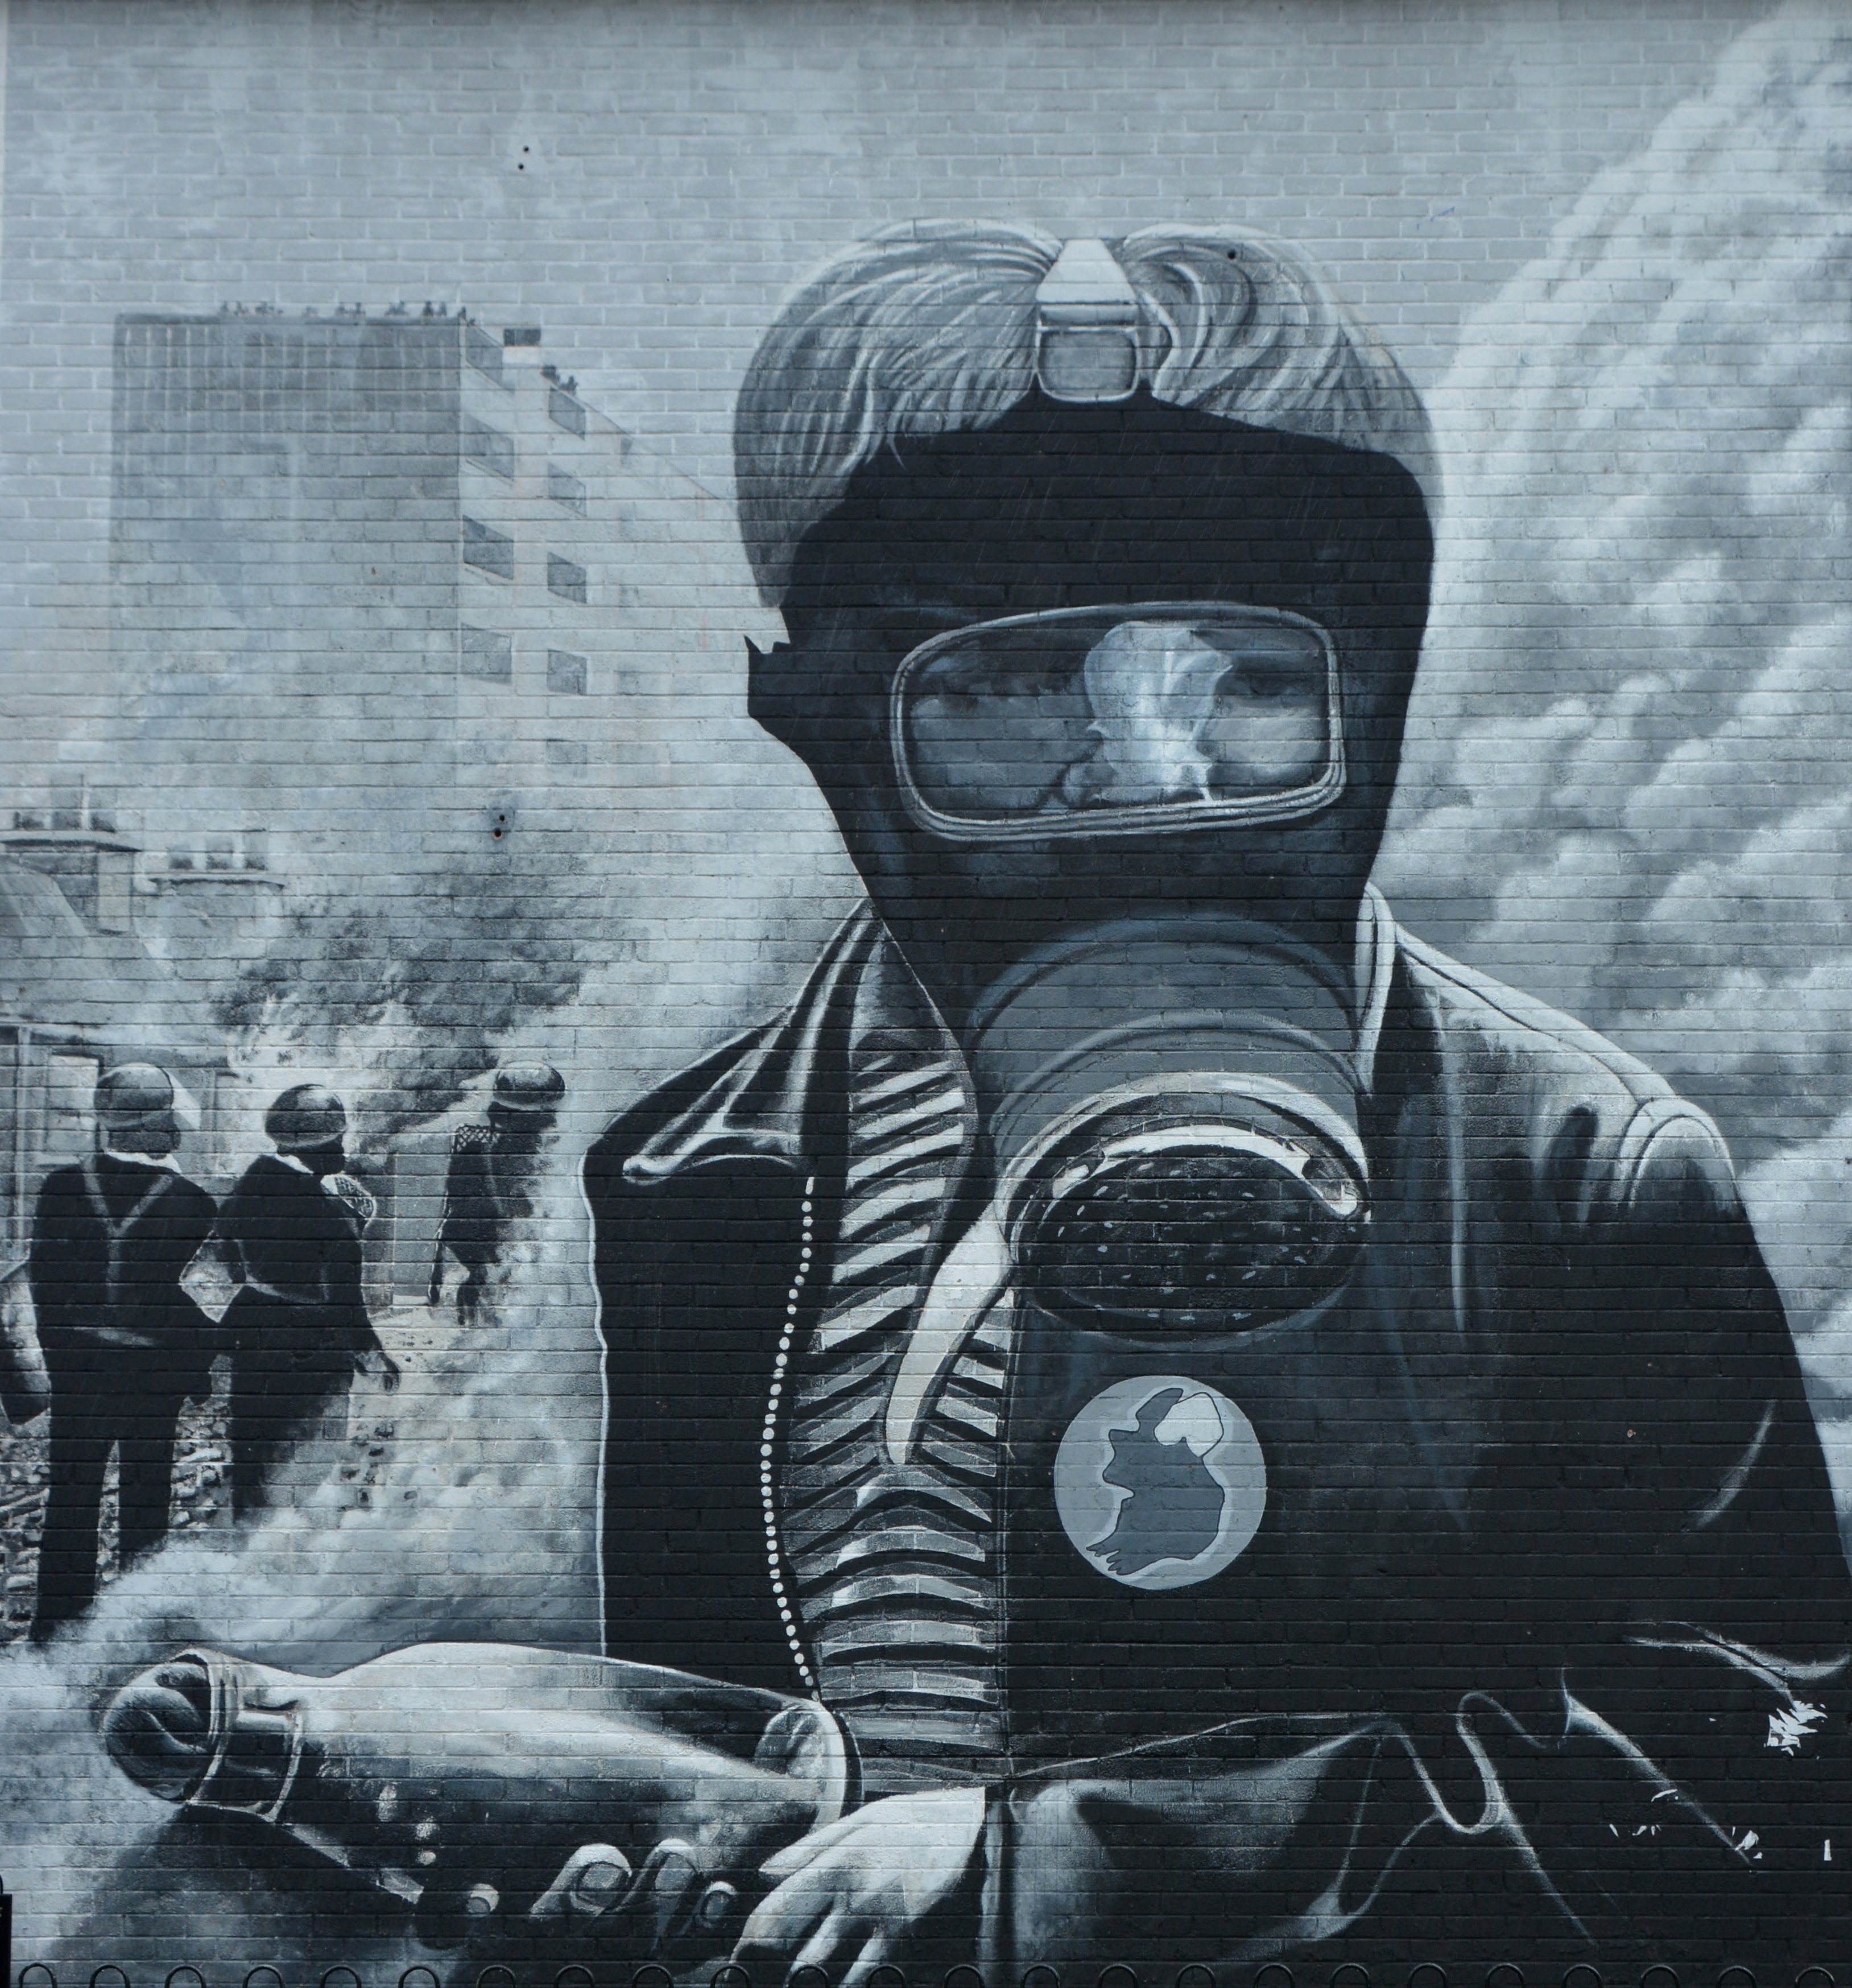
black, monochrome, war, art, sketch, drawing, illustration, mural, poster, ireland, policy, album cover, derry